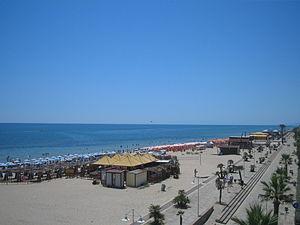
Bernalda est une commune italienne d'environ 12 300 habitants, située dans la province de Matera, dans la région Basilicate, en Italie méridionale.